CR Vasco da Gama

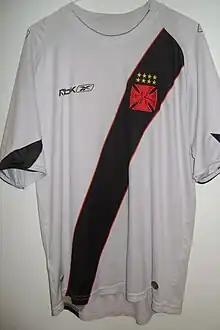
2007 Vasco shirt

In 1970, under star players Roberto Dinamite and Edgardo Andrada, Vasco won the Campeonato Carioca for the first time in 12 years. In 1974, they won their first league title, with Roberto Dinamite as the top scorer. In addition, they became the first team from Rio to win the league. Cruzeiro and Vasco had ended the season with the same number of points, meaning that a second match had to be played; Vasco later beat Cruzeiro 2–1 and won the title.